Lluís Graner

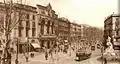
The Teatro Principal of Barcelona during the time of the Espectacles-Audicions Graner (1905-1908).

In 1904, Graner commissioned the architect Antoni Gaudí to design a single-family house in Bonanova, a neighborhood in the upper part of Barcelona. For the so-called Graner villa, the architect designed a project halfway between the Batlló house and the porter's lodge in Park Güell. Two sketches of the plan and elevation of the building are preserved from the project, published by Josep Francesc Ràfols in his 1929 biography of the architect. The house was not finished due to the financial ruin of the owner due to his theatrical business. Only the foundations of the building and the garden gate were built, made of masonry and with three openings, one for pedestrians, one for carriages and a circular hole above the pedestrian door that Gaudí called "door of the birds". This door remained standing for several years —a 1927 photo taken by Marino Canosa is preserved— until it was demolished.